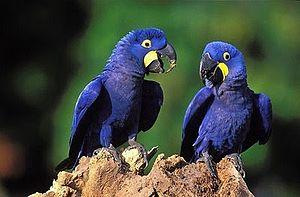
Le bleu est un champ chromatique, regroupant les teintes rappelant celles du ciel ou de la mer par temps clair.